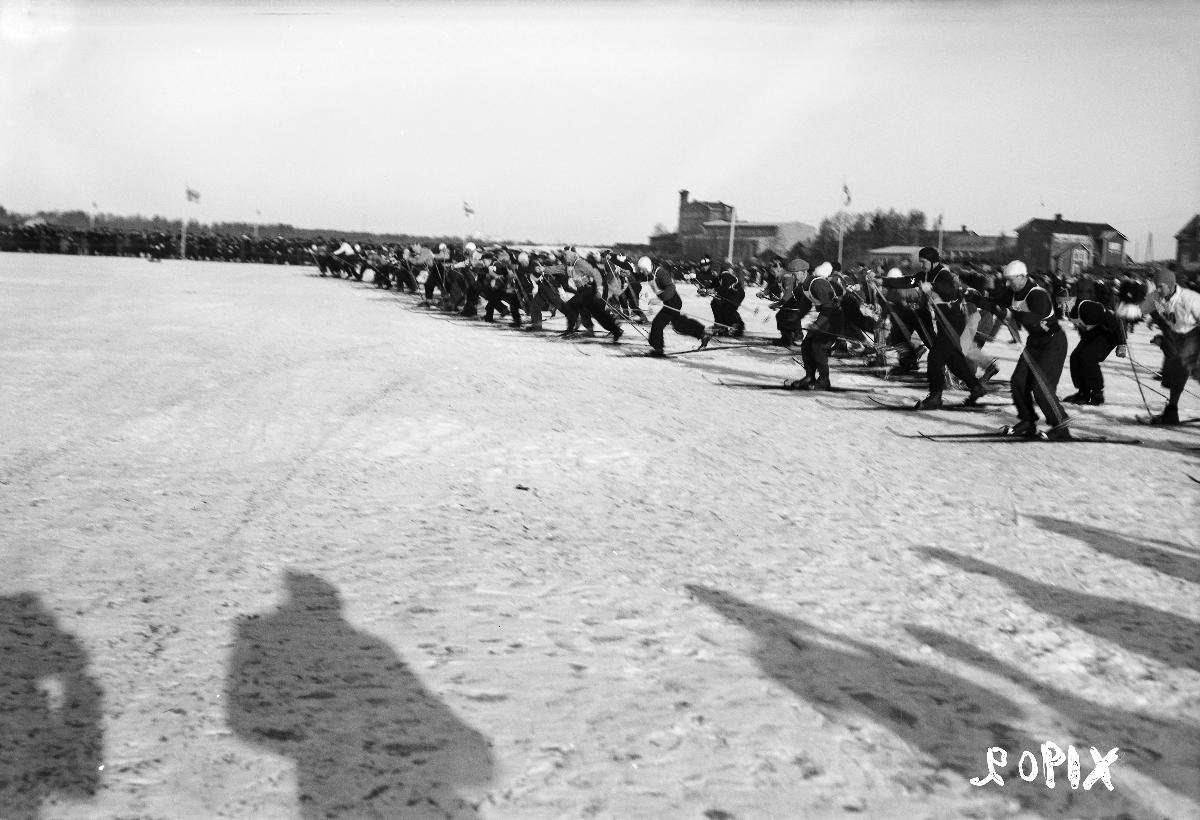
Oulun Hiihdon 50-vuotisjuhlakilpailut
A skiing event in Oulu
sisällön kuvaus: Yhteislähtö 30 kilometrin hiihtoon Oulun Hiihdon 50-vuotisjuhlakilpailuissa maaliskuussa 1939. content description: A skiing event in Oulu, Finland, in March 1939.
Vuosi: 1939
Paikka: Suomi, Pohjois-Pohjanmaa, Oulu
Aiheet: ulkokuva; hiihto; urheilukilpailut; hiihtäjät; Oulun Hiihto; lähtö; skiing; sports contests; skiers; skidåkning; idrottstävlingar; skidåkare; avfärd